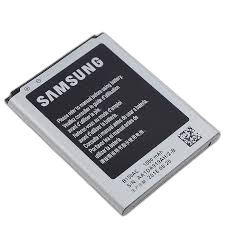
Waste category: battery